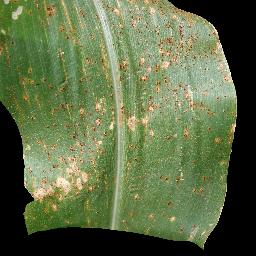
Label: Corn_(Maize)___Common_Rust